Austria–Romania relations

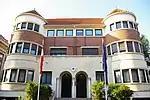
Embassy of Austria in Bucharest

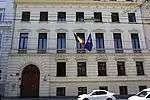
Embassy of Romania in Vienna

During World War II, Romanian prisoners of war were among Allied POWs held in the Stalag XVII-A, Stalag XVII-B and Stalag 398 German POW camps in German-annexed Austria.